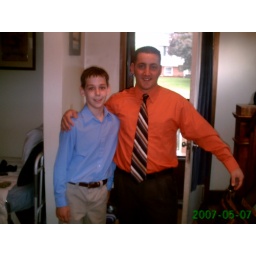
the one in the blue is my brother and in the orange is my cousin